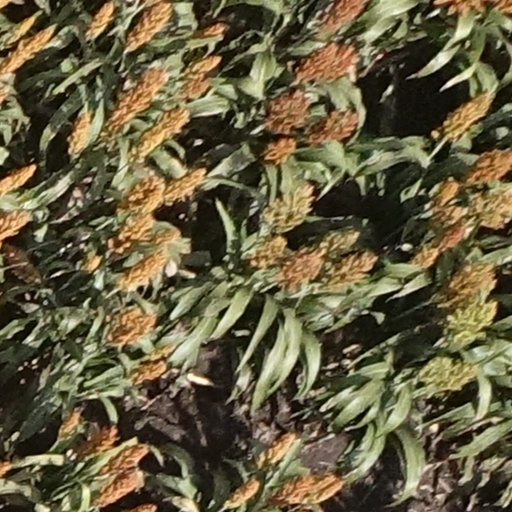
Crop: sorghum